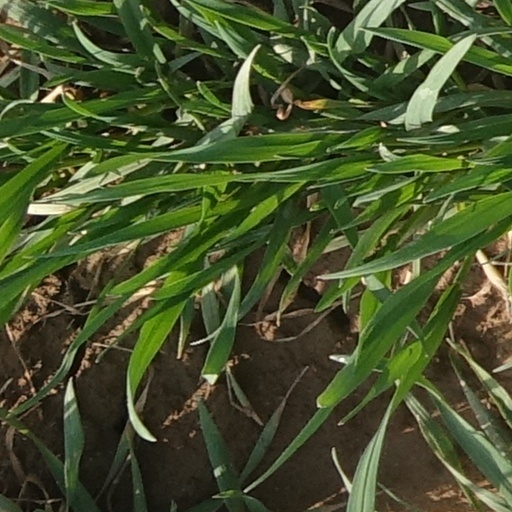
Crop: wheat